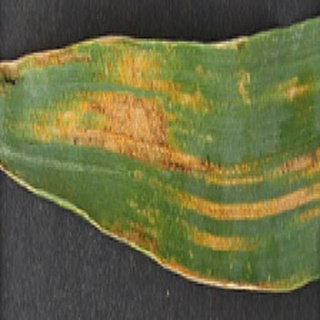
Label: wheat_yellow_rust